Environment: real
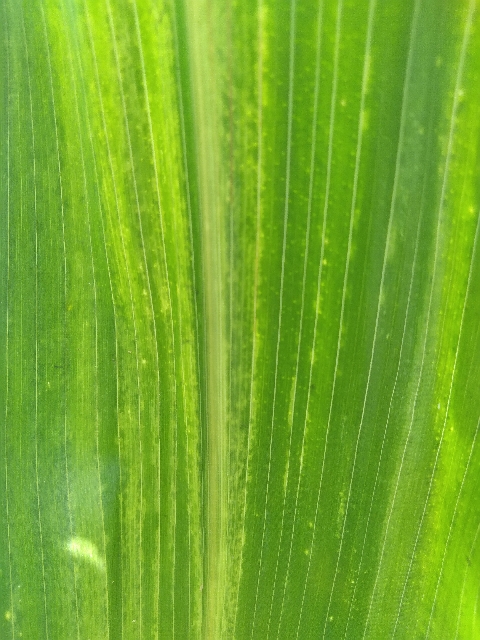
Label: lethal_necrosis